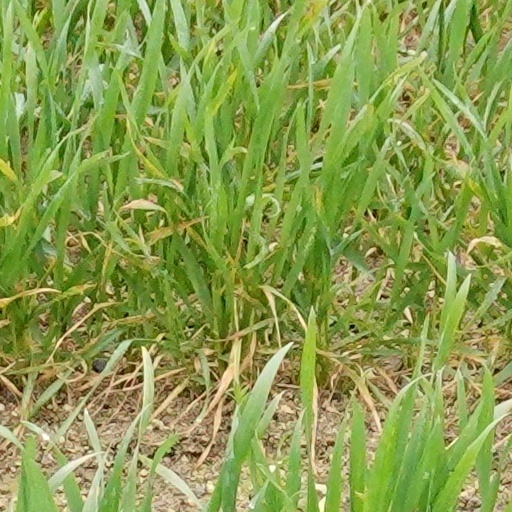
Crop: wheat